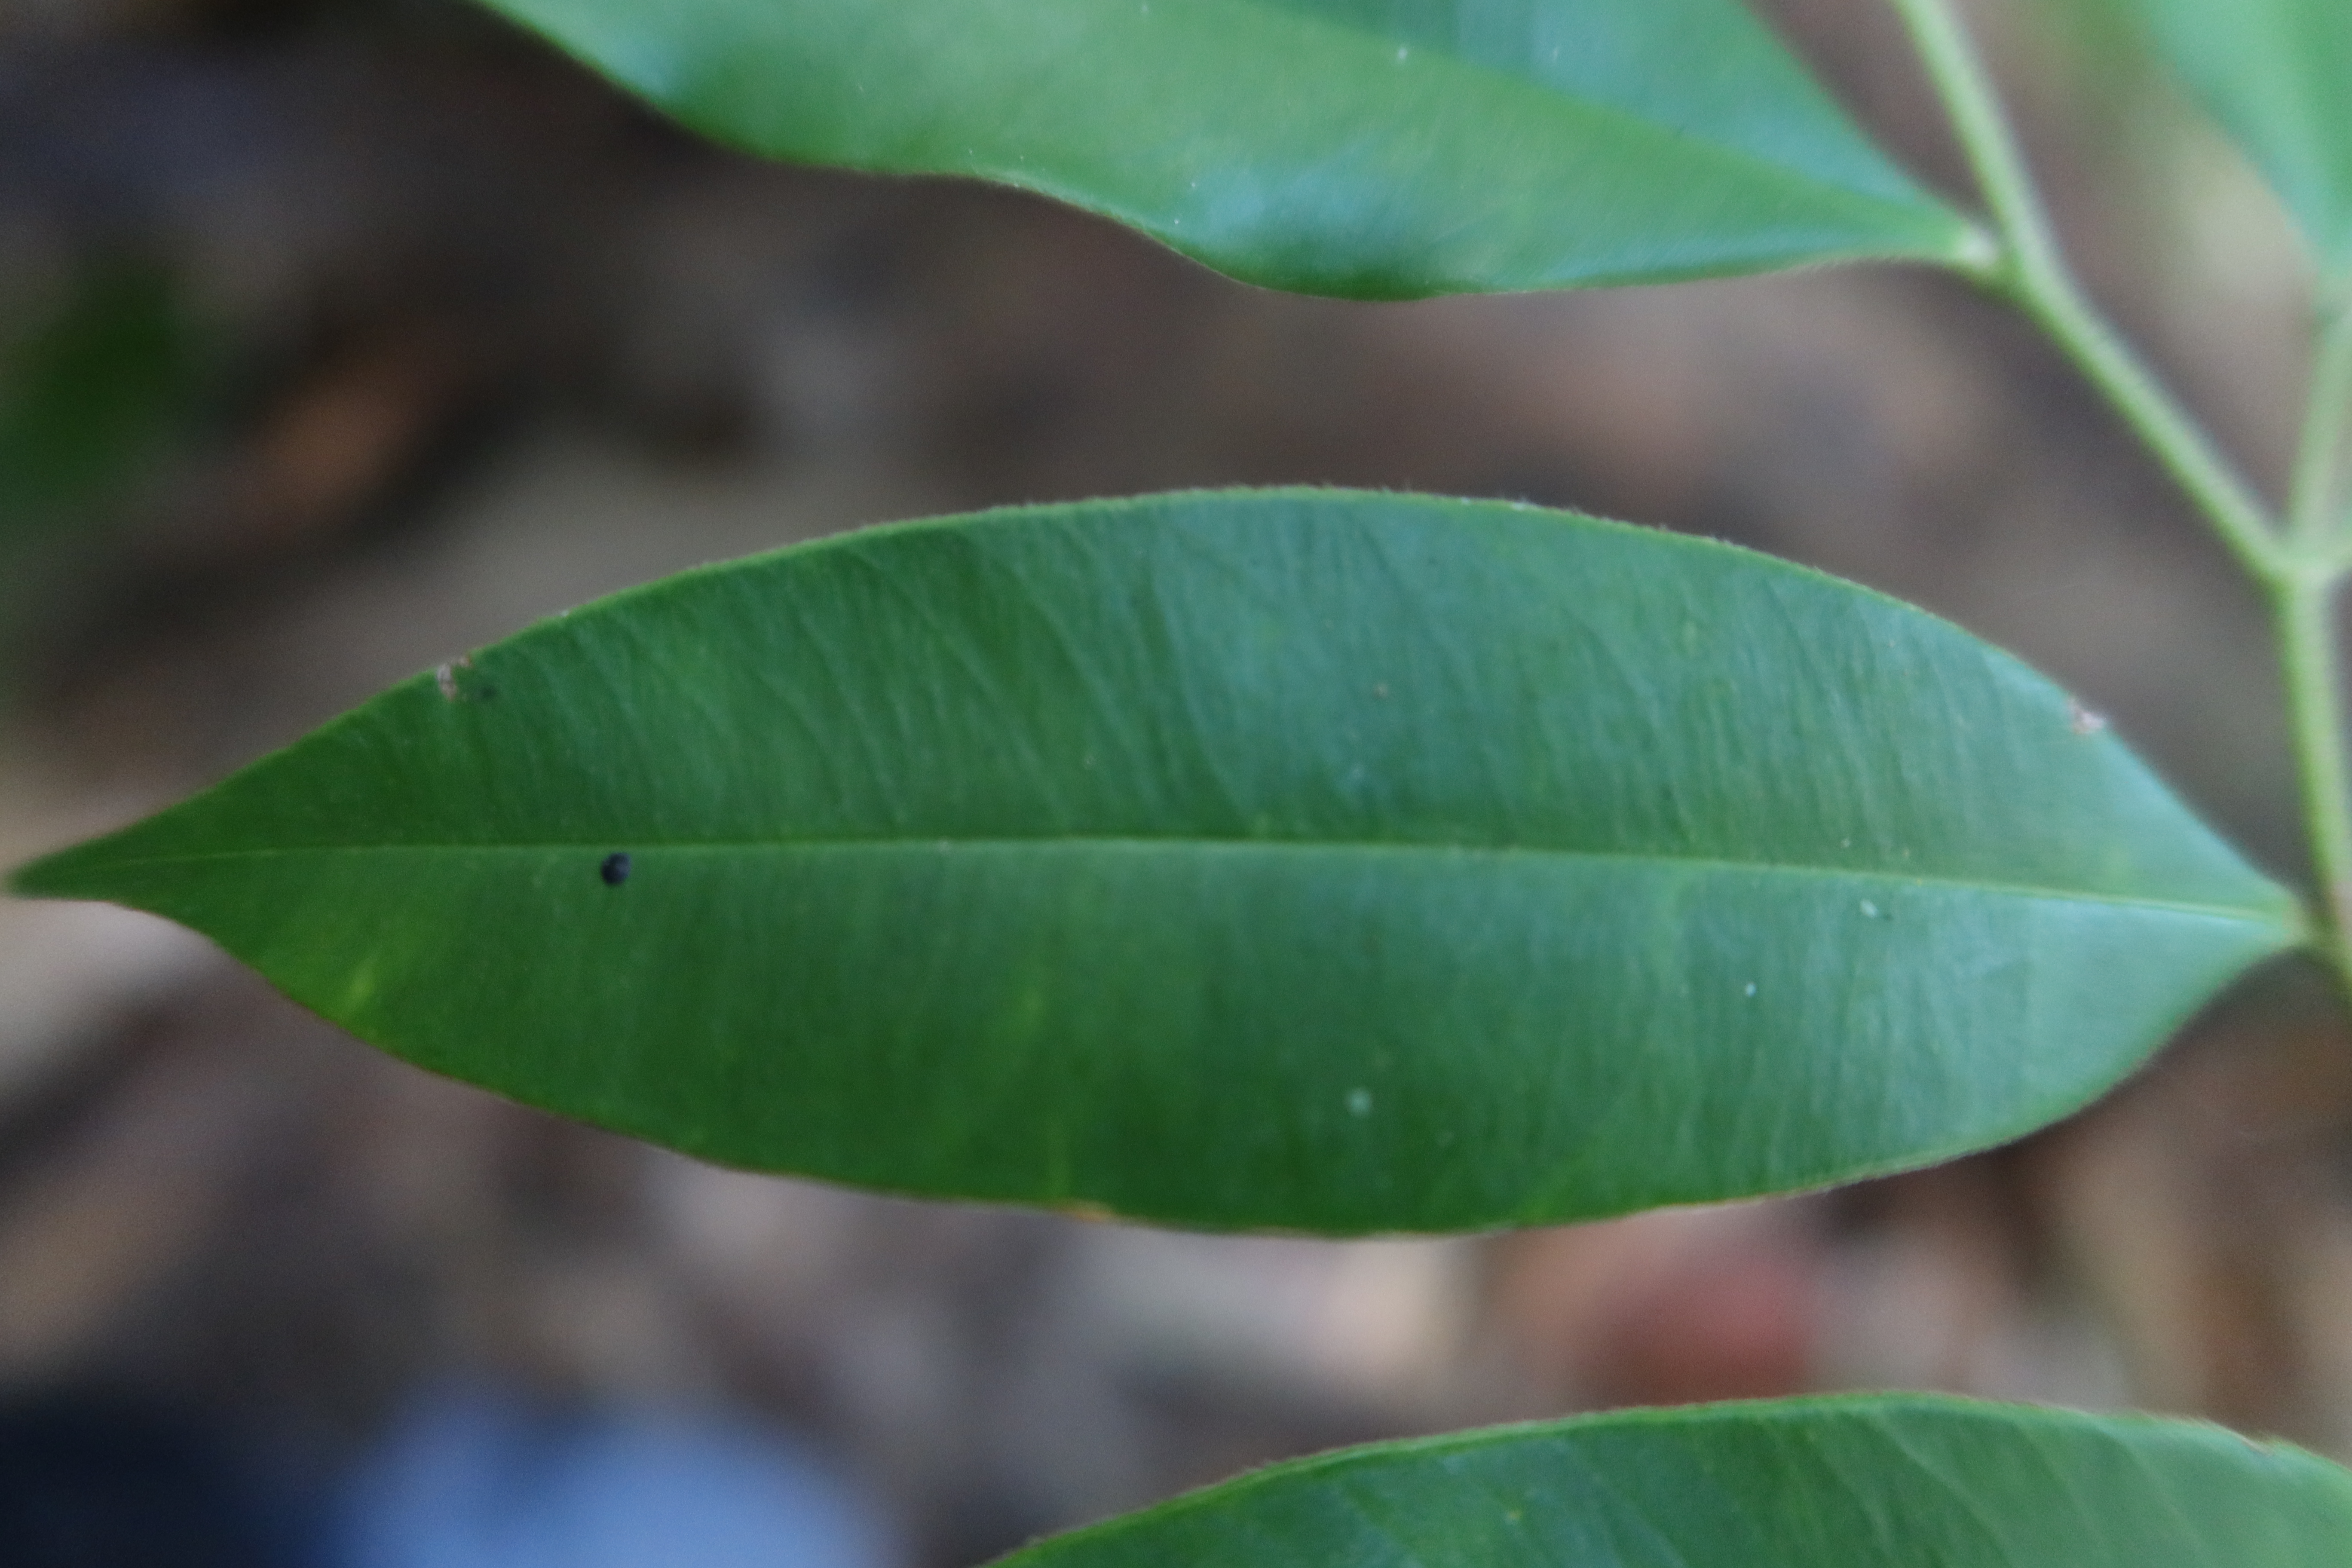
Label: Healthy